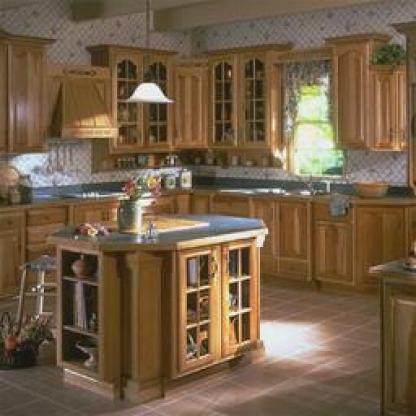
Scene: Indoor